Peyton Randolph

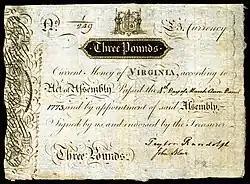
Virginia colonial currency (1773) signed by Randolph and John Blair Jr.

Peyton Randolph (September 10, 1721 – October 22, 1775) was an American politician and planter who was a Founding Father of the United States. Born into Virginia's wealthiest and most powerful family, Randolph served as speaker of Virginia's House of Burgesses, president of the first two Virginia Conventions, and president of the First Continental Congress. He also served briefly as the first president of the Second Continental Congress.